Bate Collection of Musical Instruments

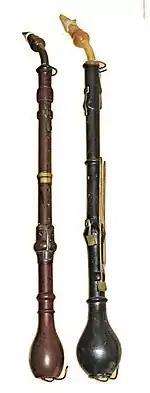
Two clarinettes d'amour in the Bate Collection.

The Bate Collection of Musical Instruments is a collection of historic musical instruments, mainly for Western classical music, from the Middle Ages onwards. It is housed in Oxford University's Faculty of Music near Christ Church on St. Aldate's.